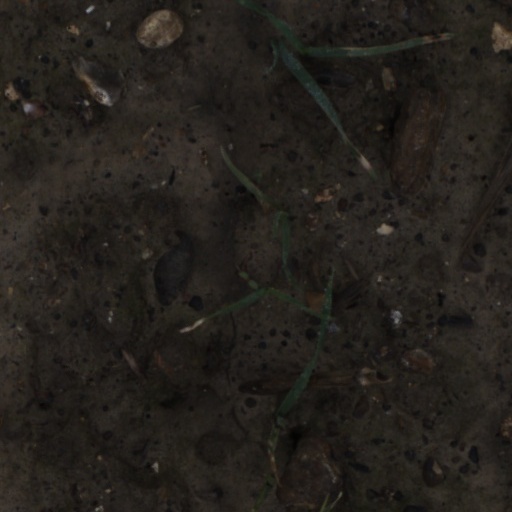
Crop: wheat